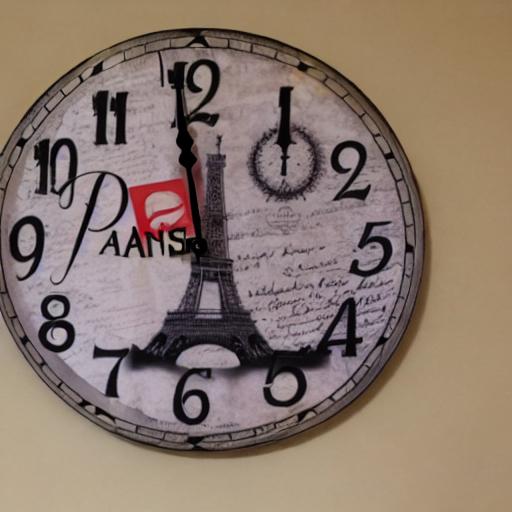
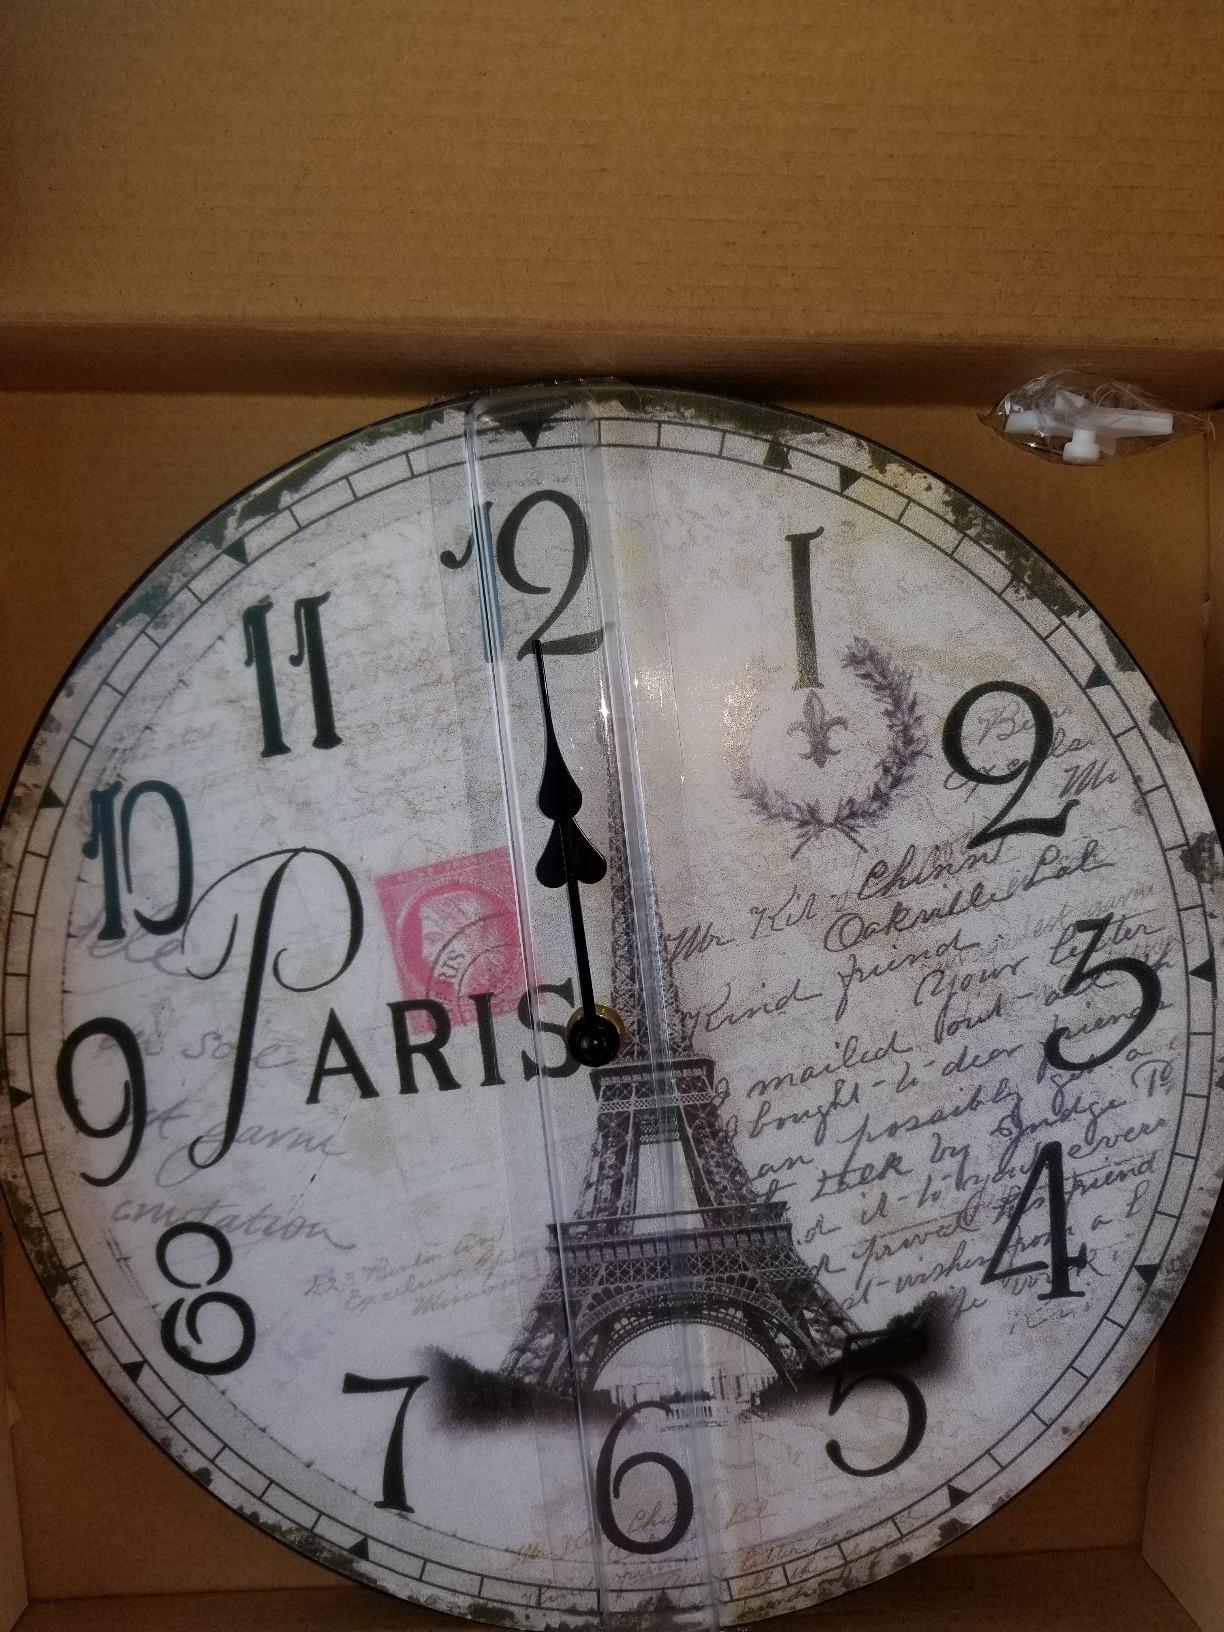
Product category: clock
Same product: no